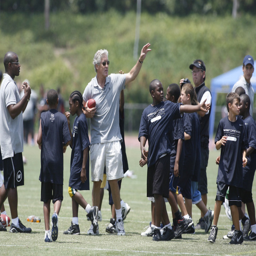
football coach , center , spends some time with the younger participants .